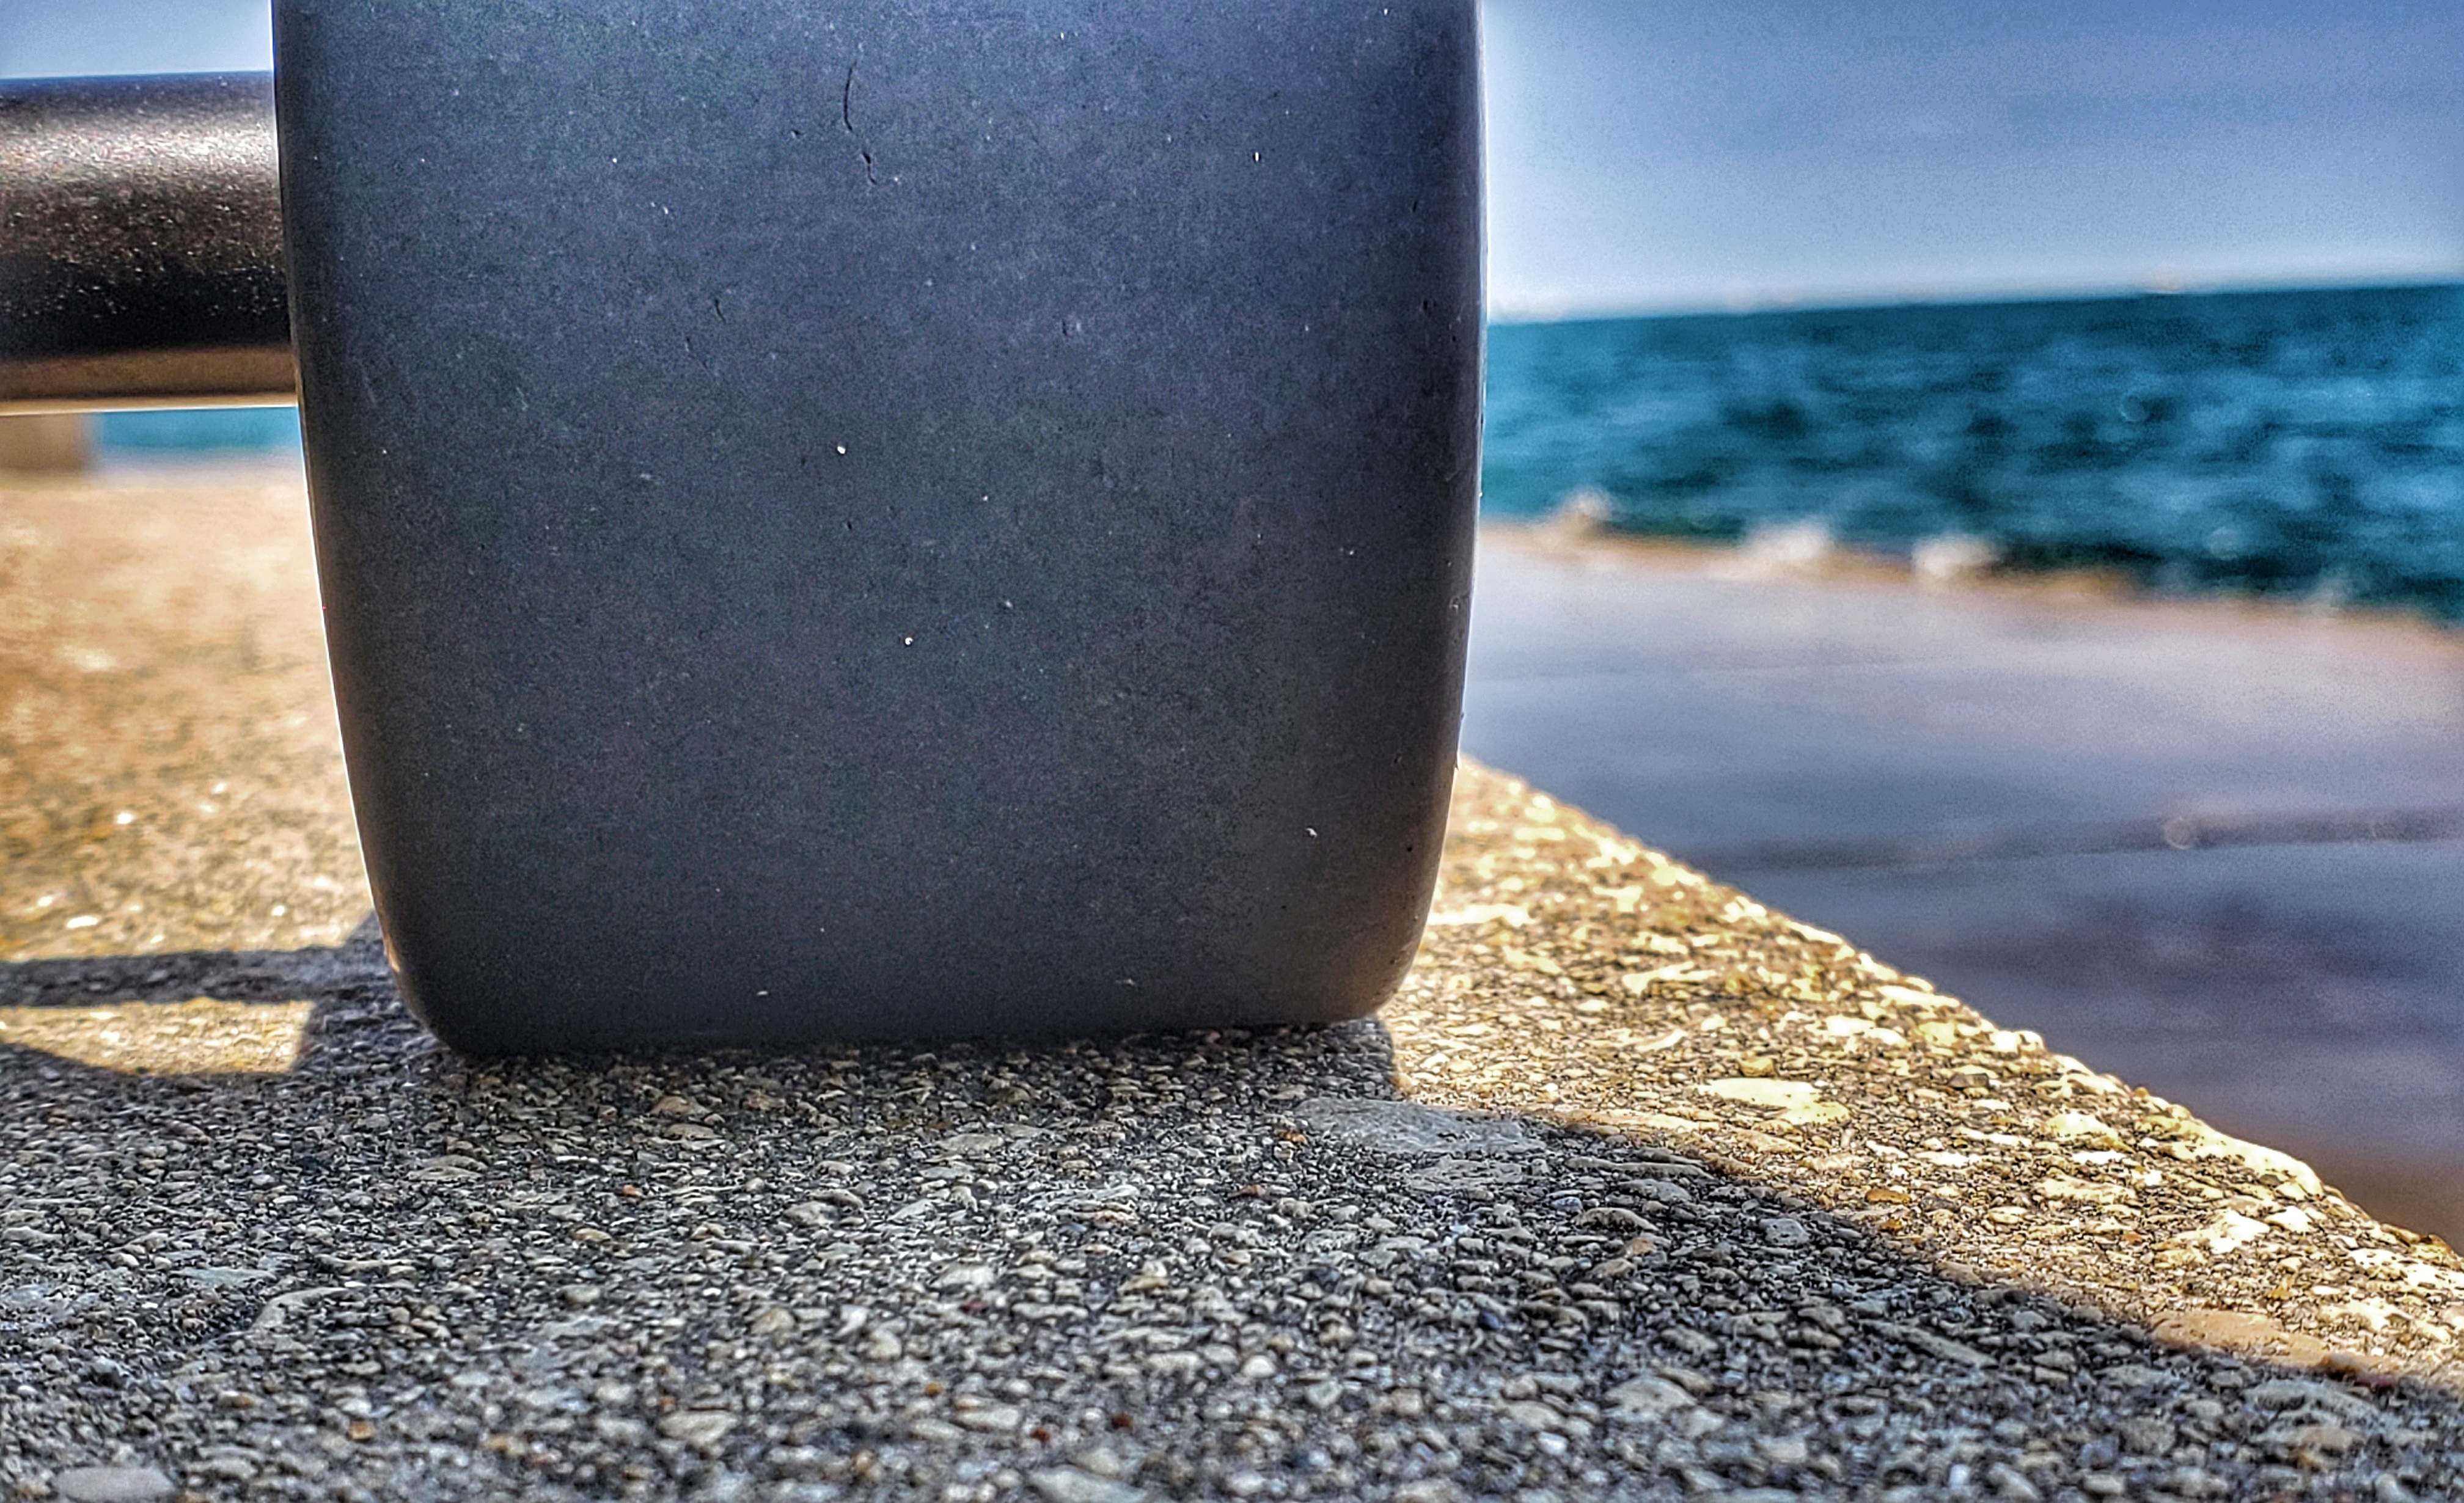
skateboard wheel, lakefront, skateboard, water, asphalt, sky, sea, reflection, sand, road surface